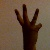
The image shows a hand gesture representing the number 6 in Indian Sign Language.